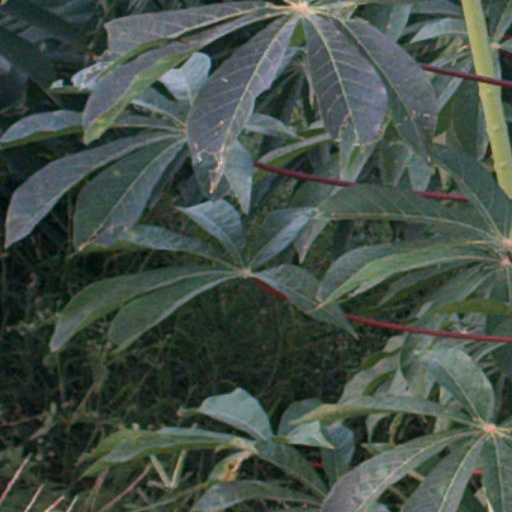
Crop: cassava